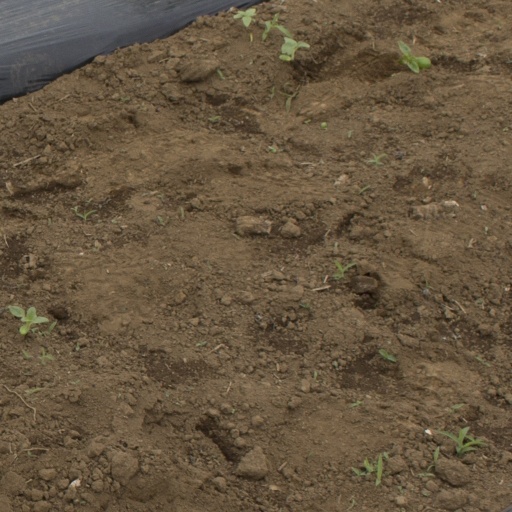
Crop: Jerusalem artichoke